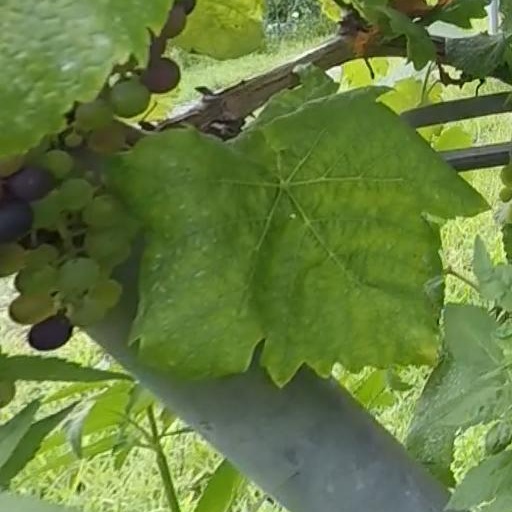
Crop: grape